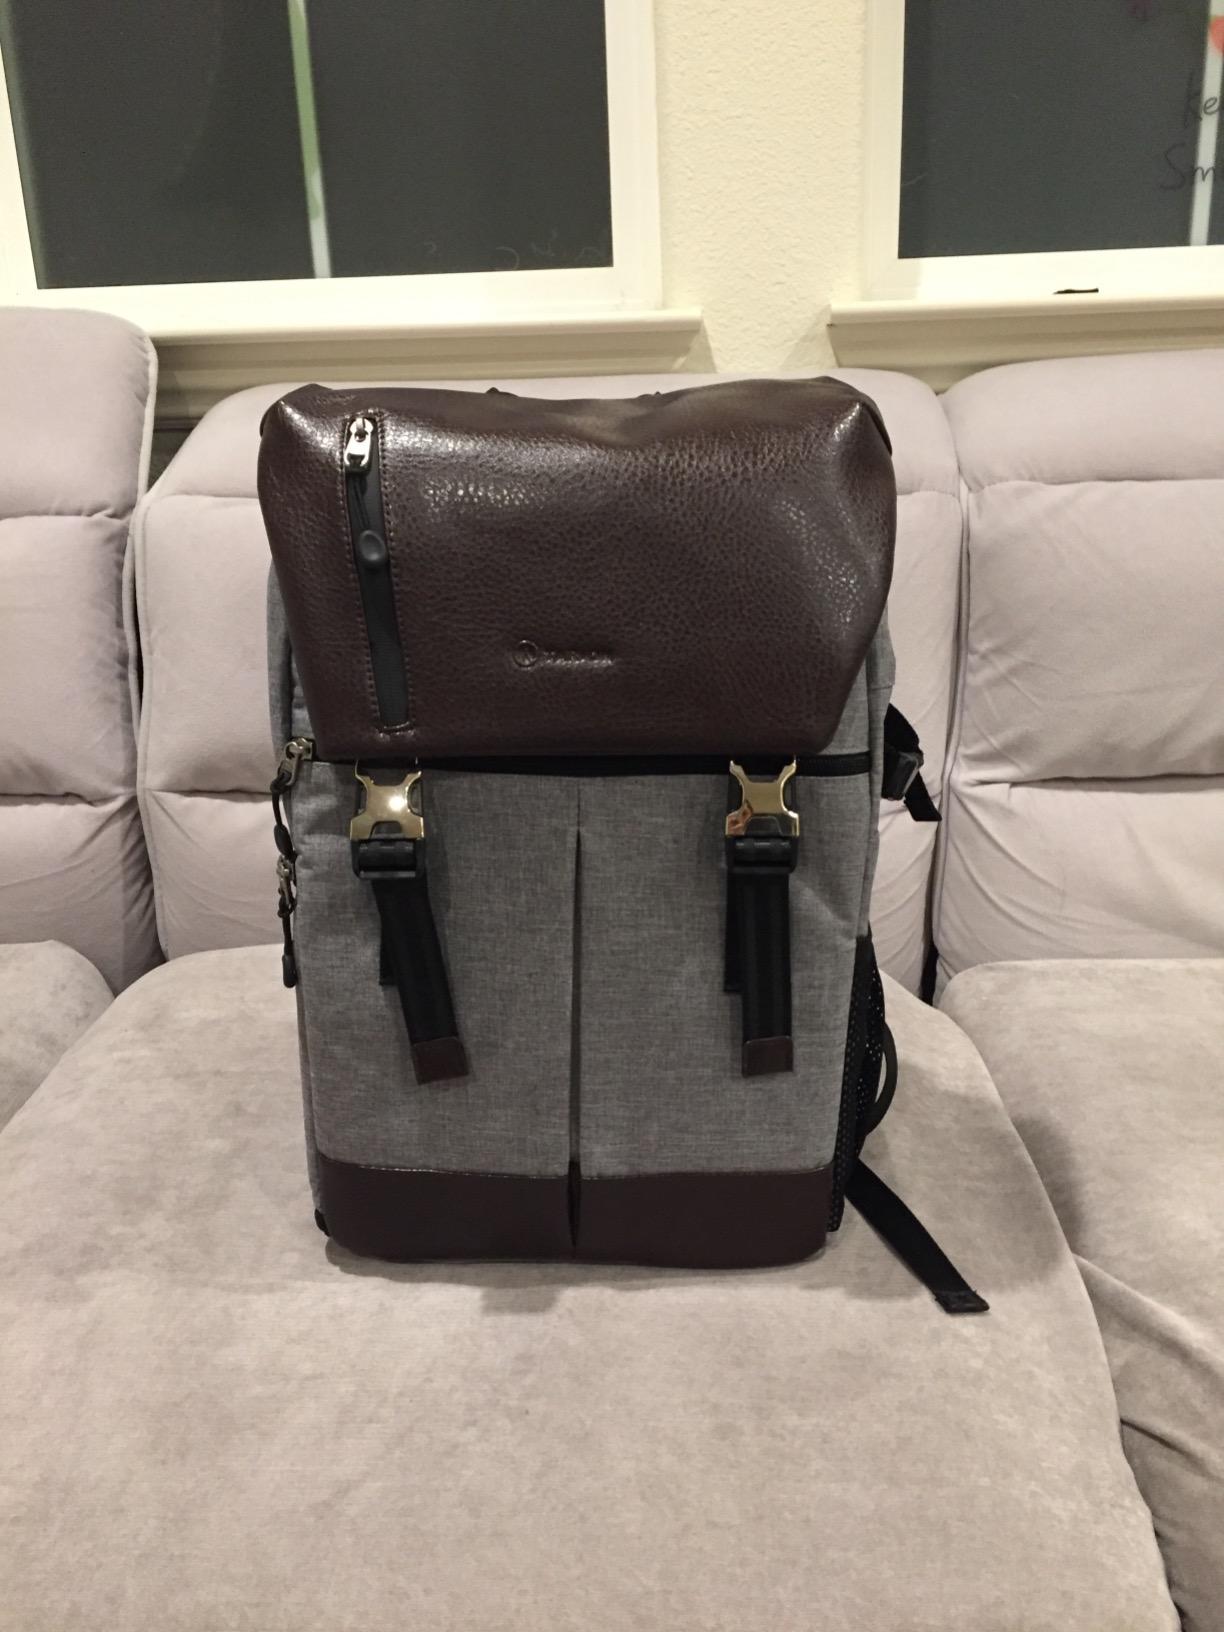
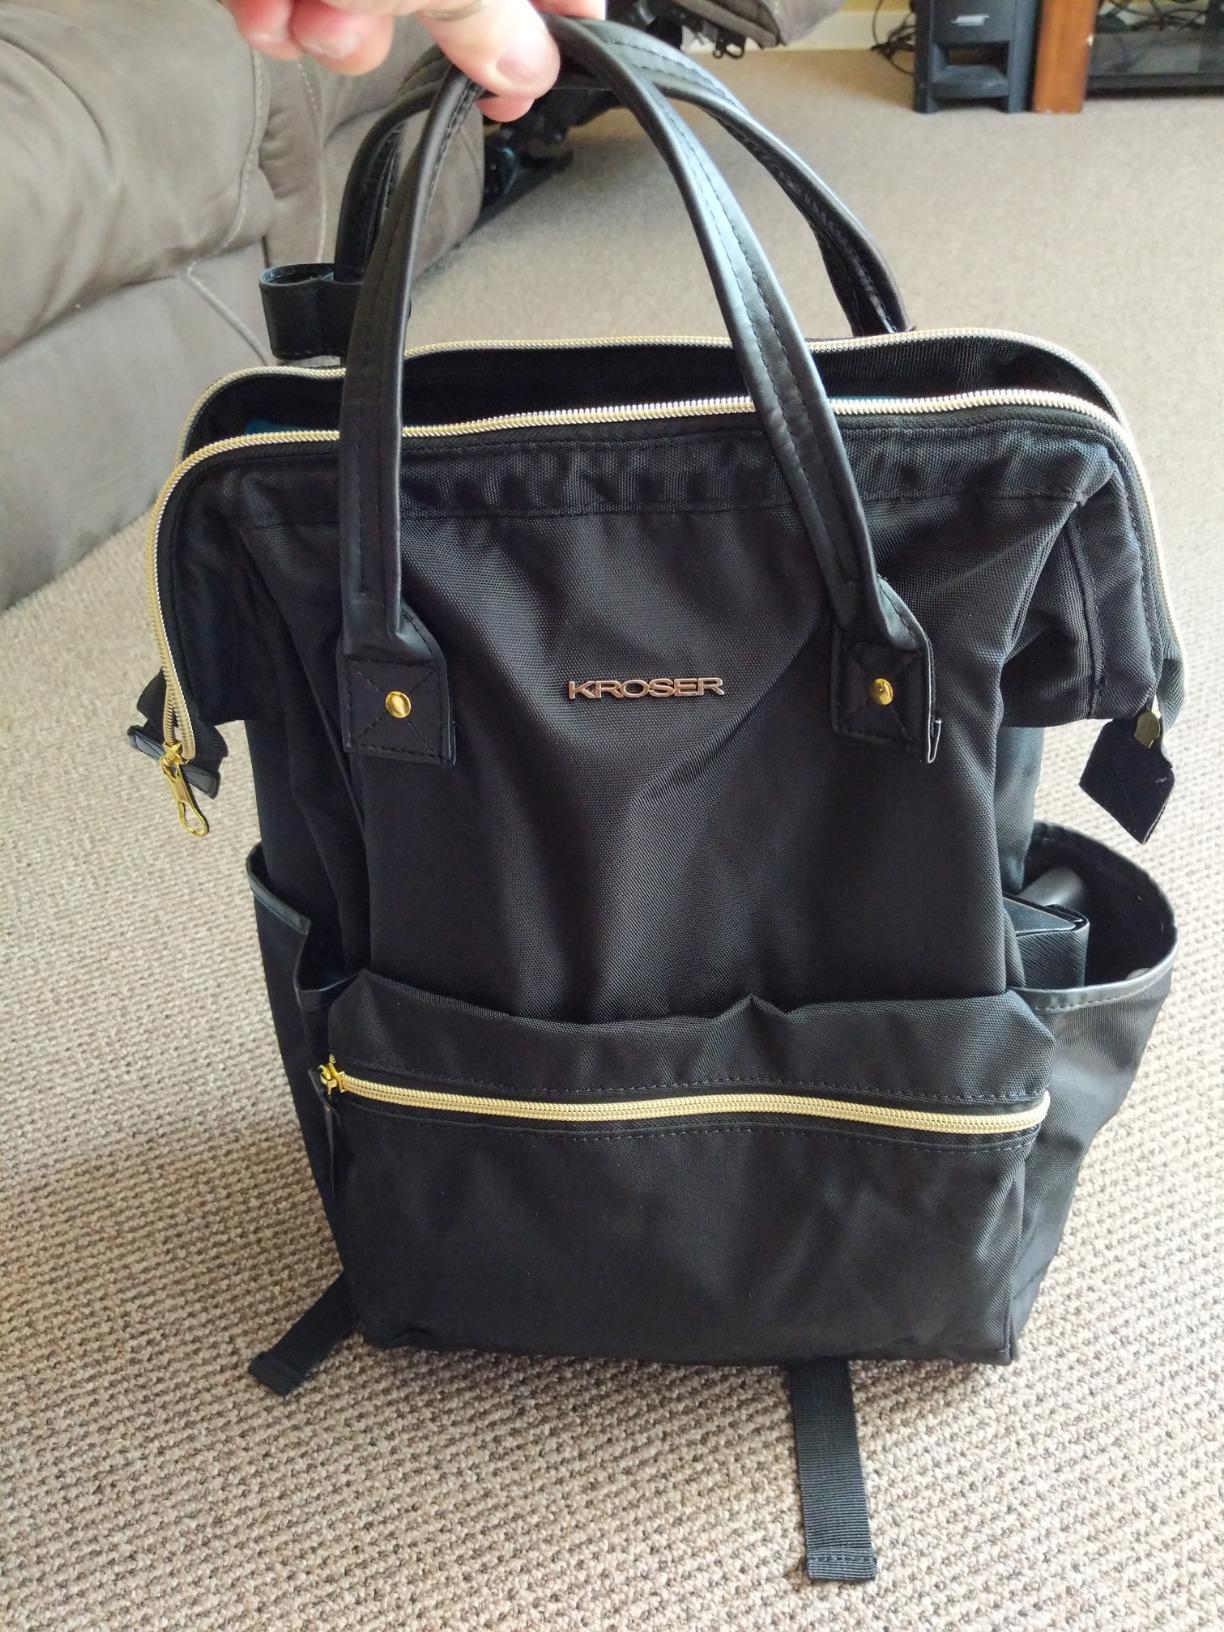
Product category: bag
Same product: no